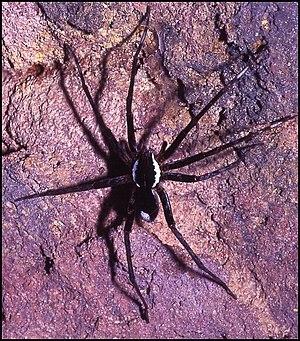
Araignée de la grotte Fourgassié (Guyane française) pouvant être un Ctenidae
La grotte Fourgassie est une cavité naturelle latéritique de Guyane située, en pleine forêt primaire, et non loin de la crique homonyme sur la commune de Roura, dans la Montagne de Kaw. Elle présente un intérêt géologique et, par la faune qui l'habite, peut se rattacher au domaine de la biospéléologie.